Aerosol mass spectrometry

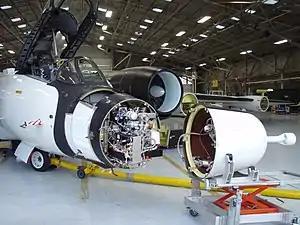
NOAA's Particle Analysis by Laser Mass Spectrometry instrument aboard the NASA WB-57 high-altitude research aircraft.

Aerosol mass spectrometry is the application of mass spectrometry to the analysis of the composition of aerosol particles. Aerosol particles are defined as solid and liquid particles suspended in a gas (air), with size range of 3 nm to 100 μm in diameter and are produced from natural and anthropogenic sources, through a variety of different processes that include wind-blown suspension and combustion of fossil fuels and biomass. Analysis of these particles is important owing to their major impacts on global climate change, visibility, regional air pollution and human health. Aerosols are very complex in structure, can contain thousands of different chemical compounds within a single particle, and need to be analysed for both size and chemical composition, in real-time or off-line applications.